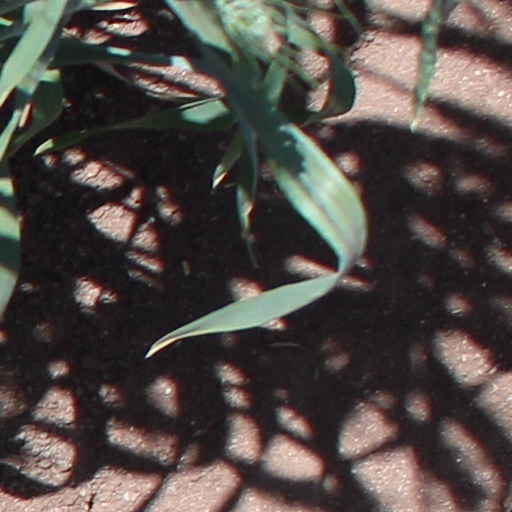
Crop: wheat